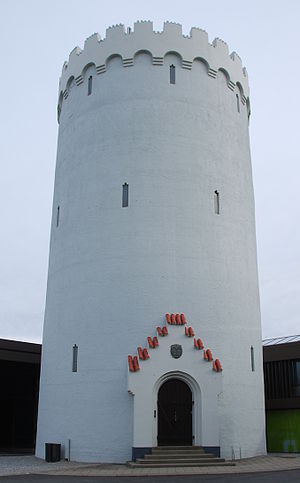
Søren Vig-Nielsen / Værker / Nybyggeri
Det gule (nu hvide) vandtårn.
Vandtårnet ved Region Midtjyllands hovedsæde, på Skottenborg i Viborg.